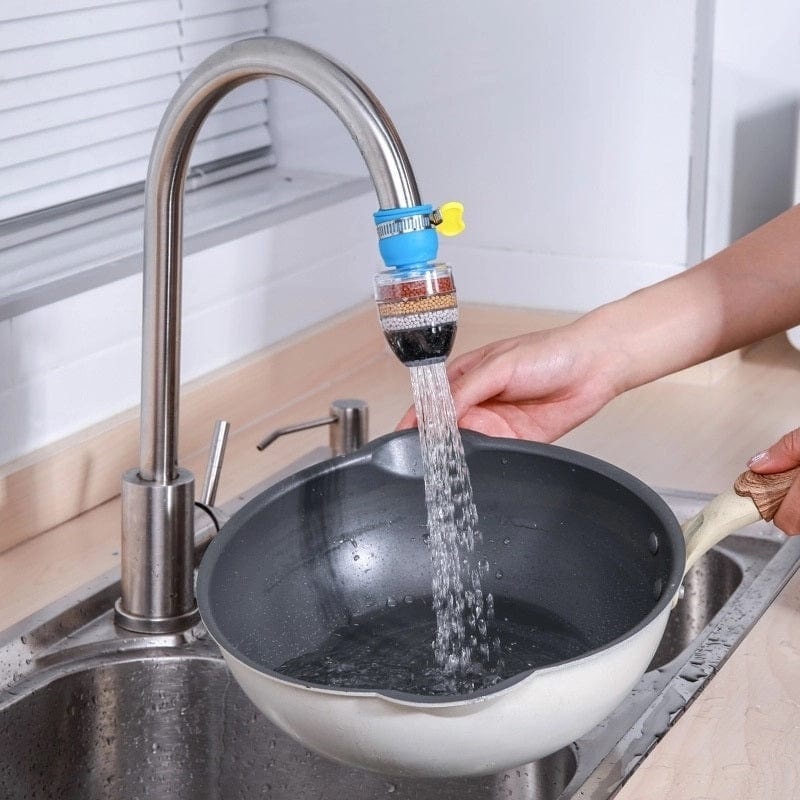
Aquatizo™ - Buy 1 Get 1 Free
Get Clean and Healthy Water with Aquatizo™! Transform your tap water into a pure, healthy drink with Aquatizo™ ! Perfect for homes in every corner of the world, this easy-to-install faucet filter is your key to safer, tastier water in the kitchen or bathroom. Key Features: Exceptional Water Purity : Aquatizo™ 's 6-Stage Filtration , featuring activated carbon and maifan stone, powerfully removes dirt, chemicals, and bad tastes, ensuring you enjoy pure, safe water. Effortless Installation : Designed for easy attachment to most round taps, it comes with a leak-preventing ring , making setup tool-free and straightforward. Economical Water Usage : This efficient filter reduces water wastage while maintaining strong flow, aiding in lowering your water bills and conserving resources. Enhanced Health and Wellness : Aquatizo™ effectively cleans your water from hazardous substances, making it ideal for drinking, cooking, and bathing, contributing to a healthier lifestyle . Durable and Stylish : Crafted from heat-resistant, long-lasting materials , Aquatizo™ is not only easy to maintain but also comes in various colors, adding a touch of elegance to your home or office. With Aquatizo™, you're not just getting a water filter; you're choosing a healthier, more economical lifestyle. Say goodbye to impurities and hello to freshness with every drop!
Brand: Drpsippr
Category: Home & Garden > Kitchen & Dining > Kitchen Appliances > Water Filters